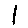
Label: 1